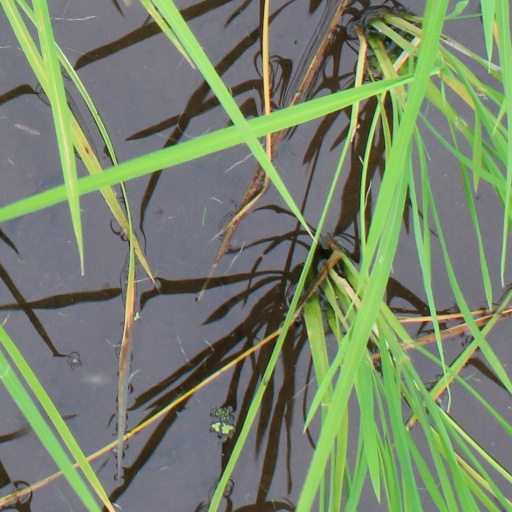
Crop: rice